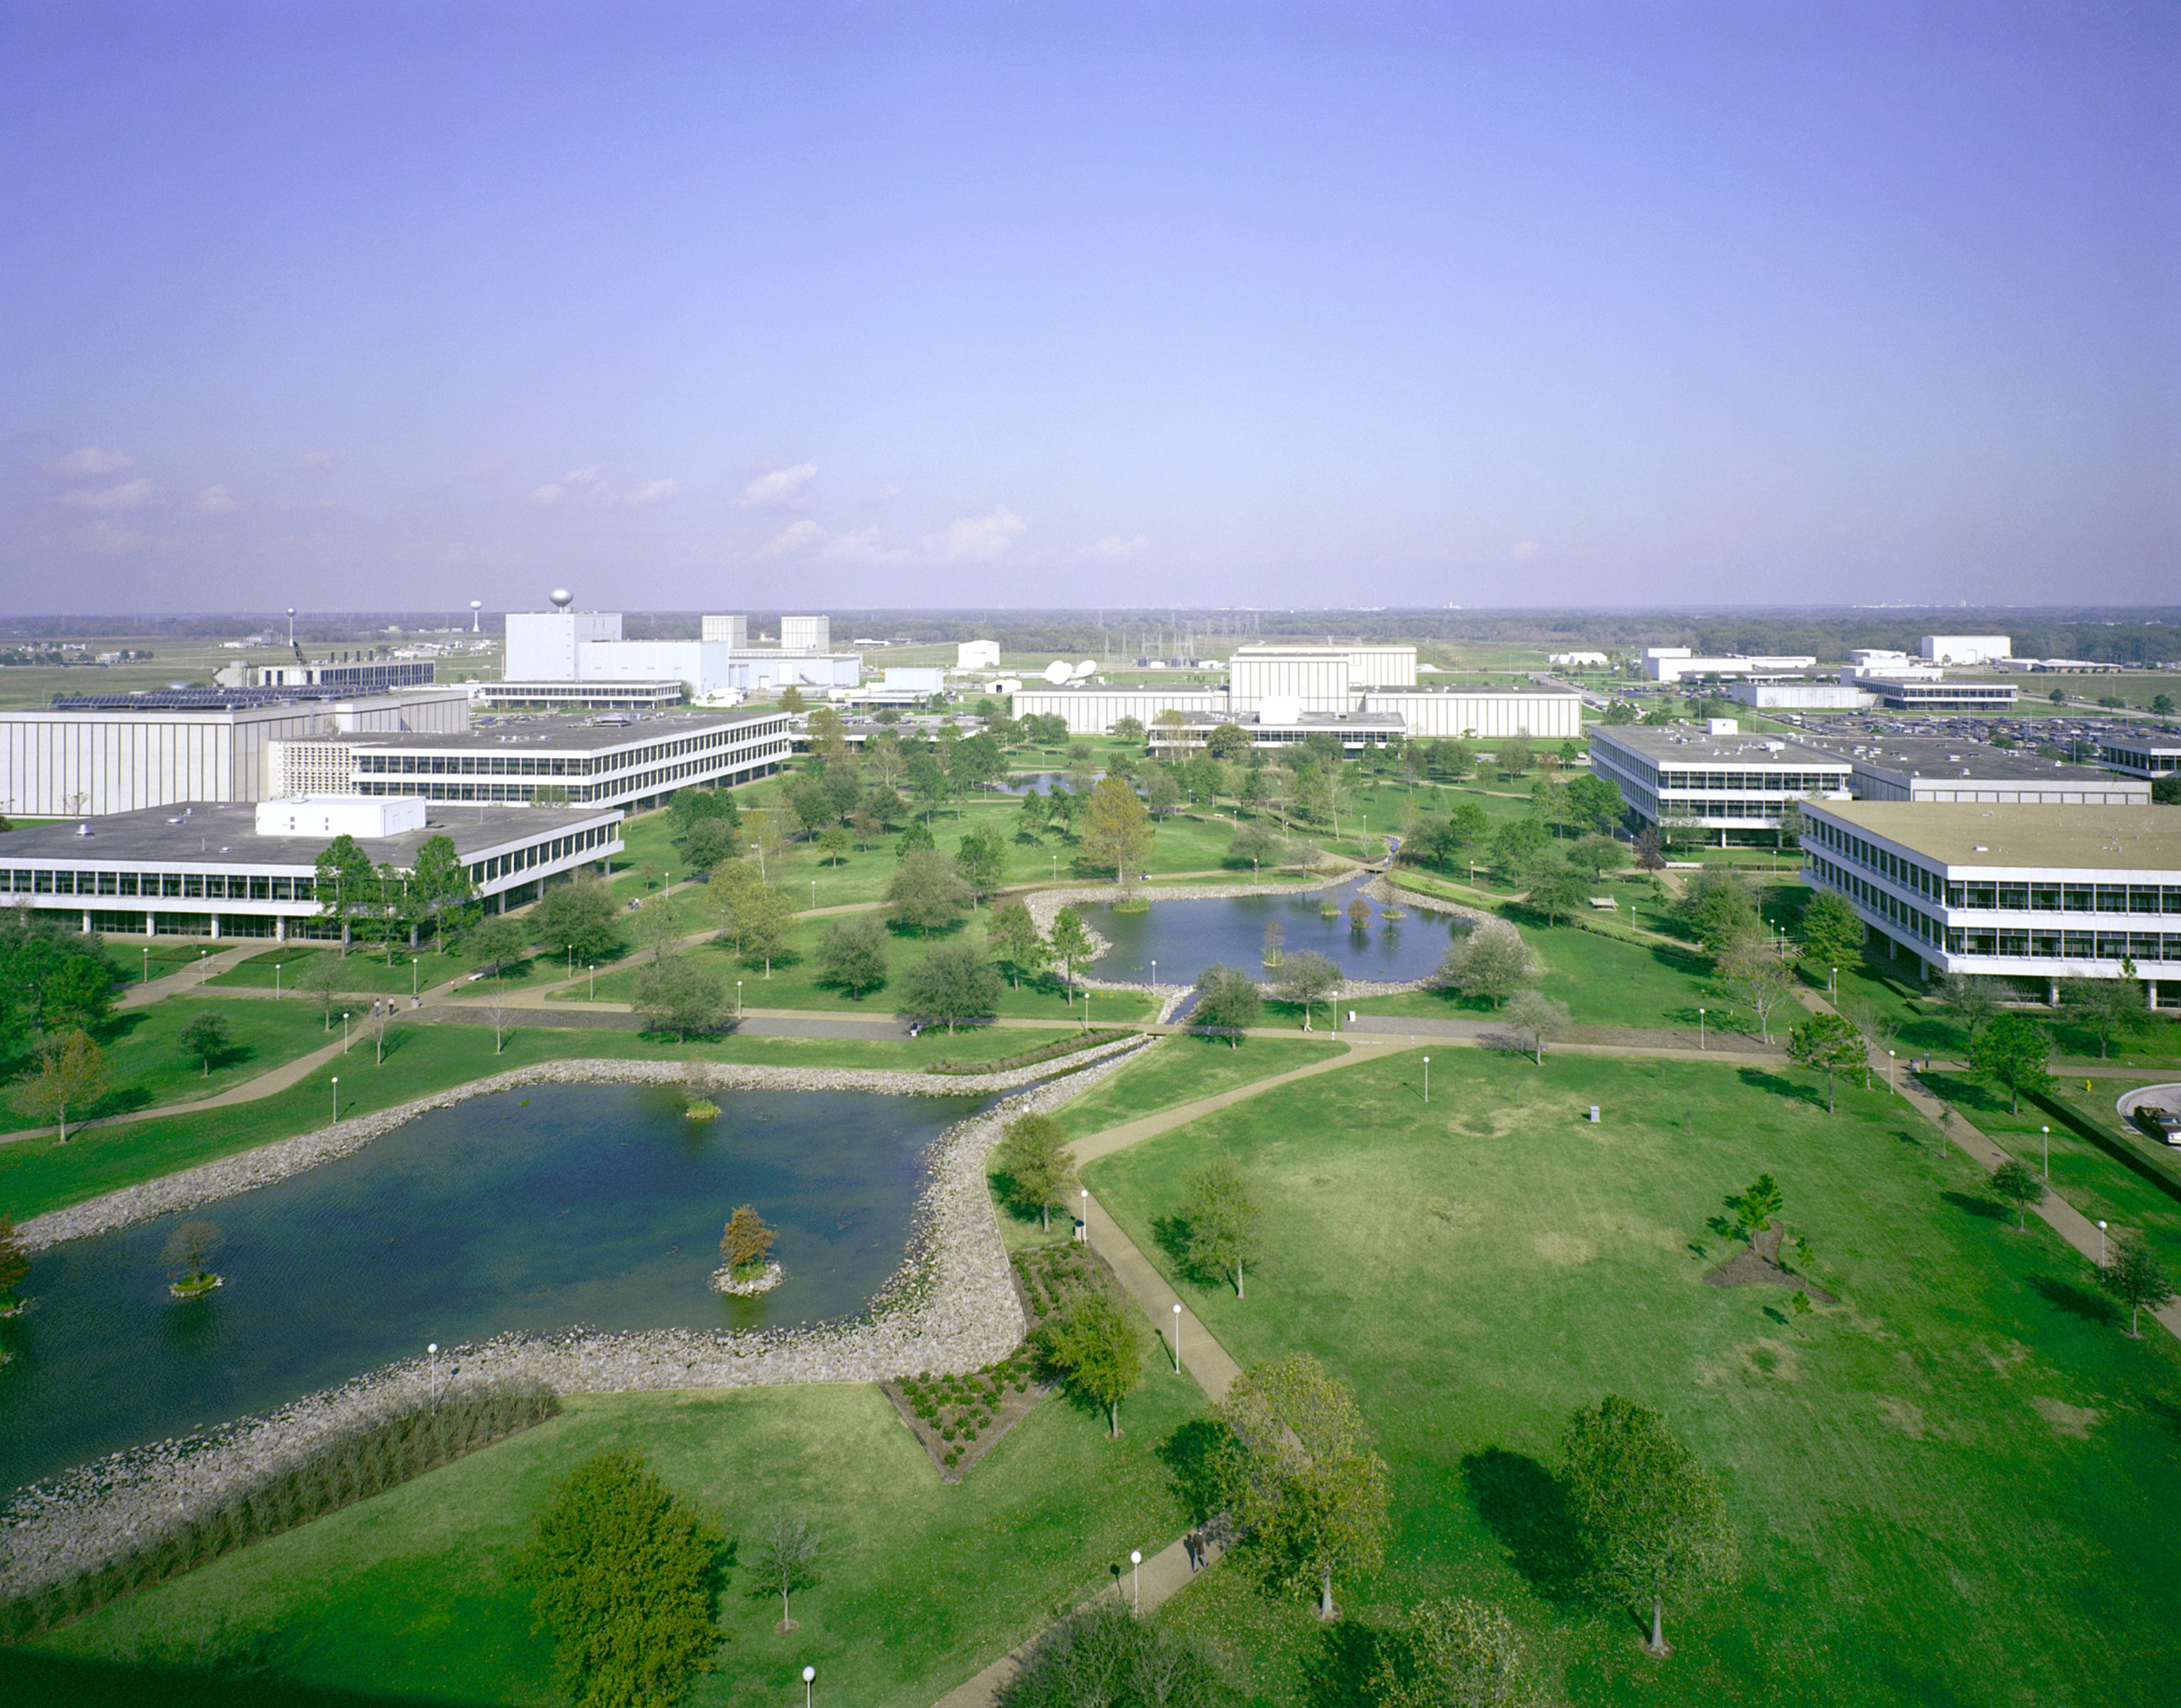
landscape, sea, coast, nature, grass, structure, sky, photography, summer, spring, reservoir, stadium, waterway, trees, structures, outside, science, clouds, buildings, race track, texas, houston, bird's eye view, aeronautics, aerial photography, atmosphere of earth, sport venue, johnson space center